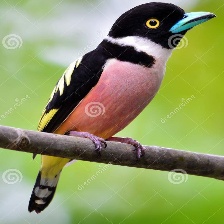
Species: BLACK AND YELLOW BROADBILL
Scientific name: EURYLAIMUS OCHROMALUS